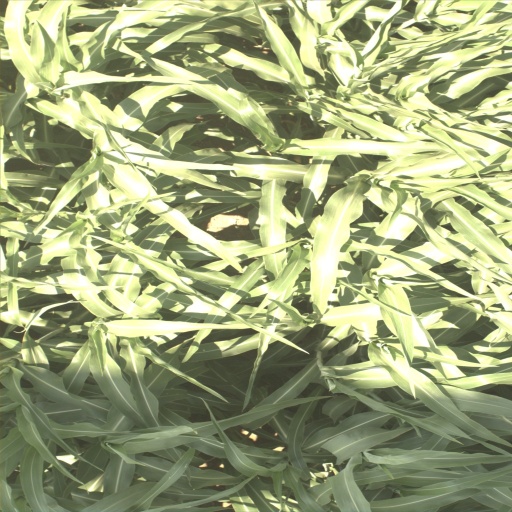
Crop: sorghum